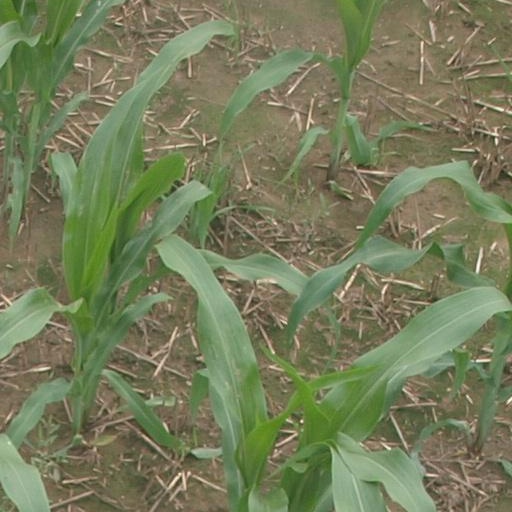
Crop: maize; corn